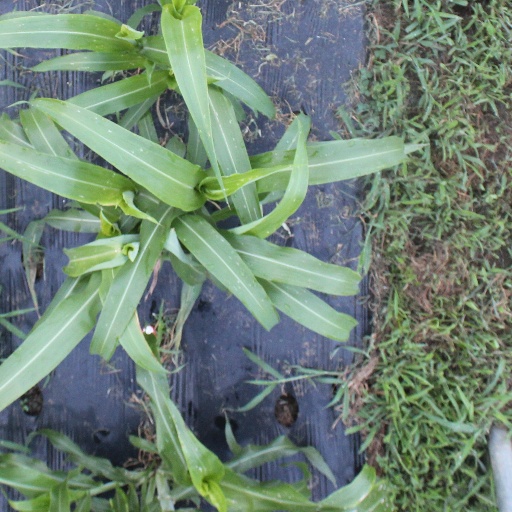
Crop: sorghum